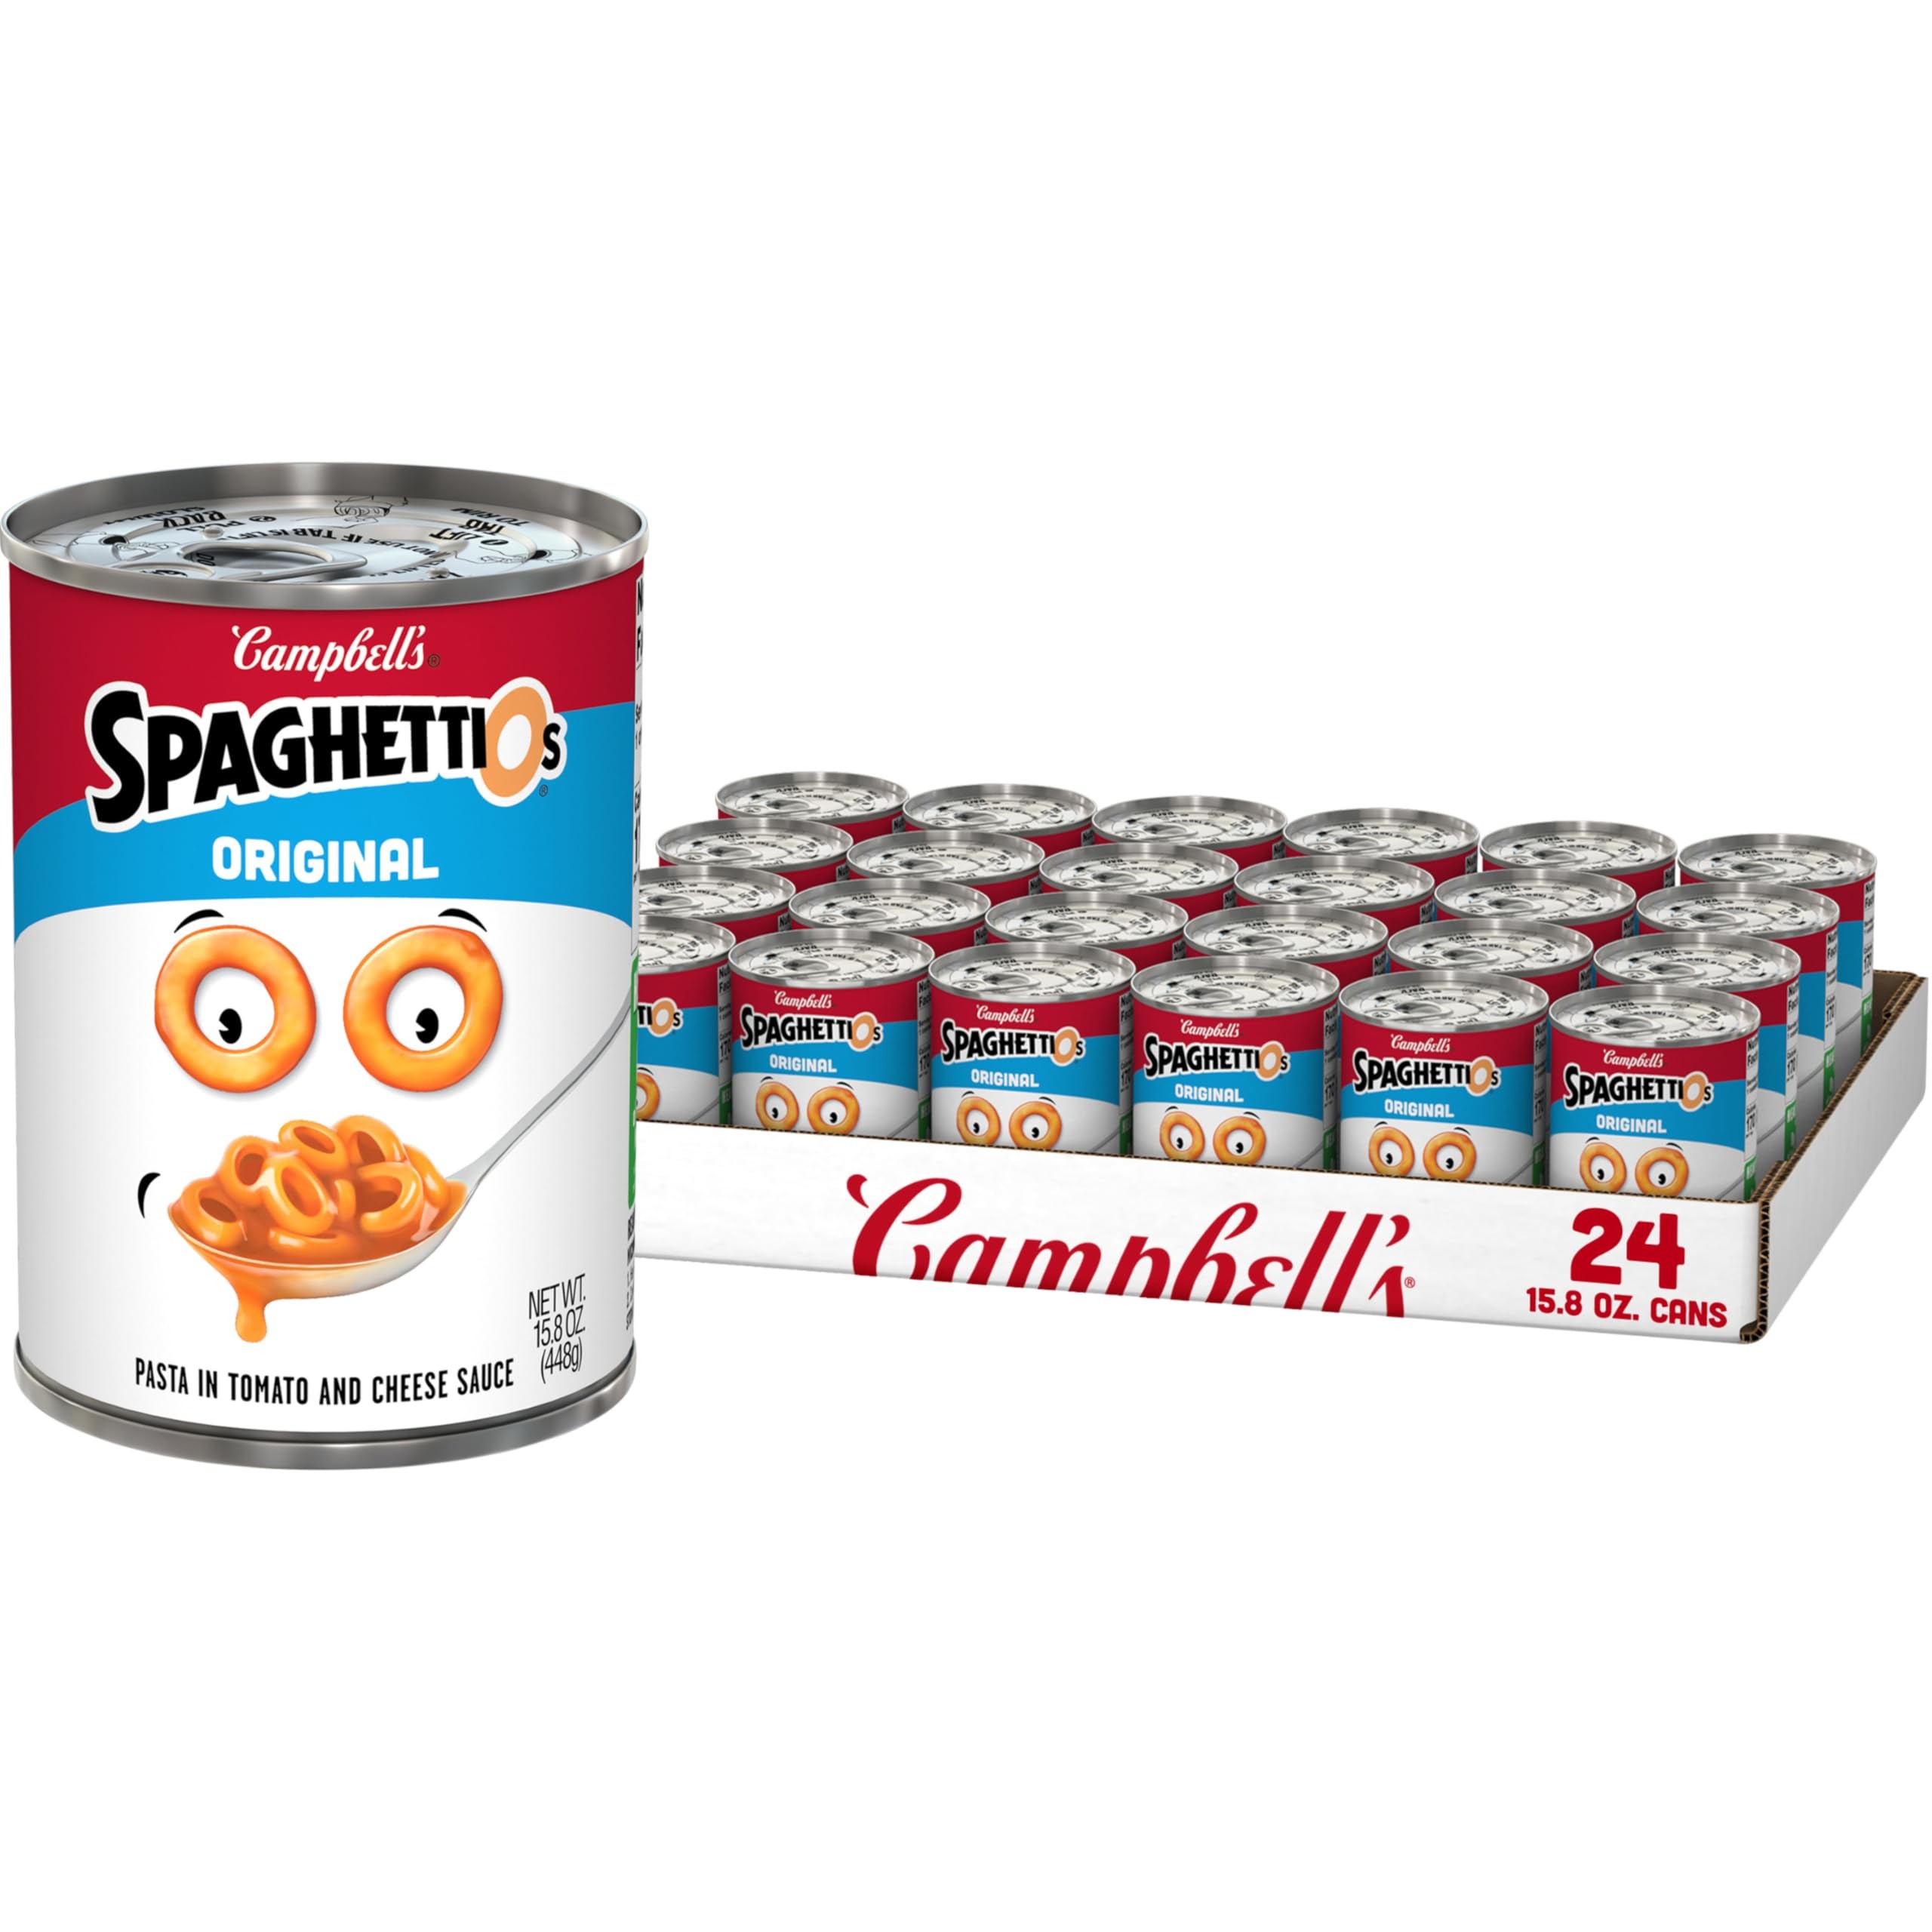
Item Name: SpaghettiOs Original Canned Pasta, 15.8 oz Can (Pack of 24)
Bullet Point 1: Twenty-four (24) 15.8 oz cans of SpaghettiOs Original Canned Pasta
Bullet Point 2: Neat o-shaped pasta that adds character to every bite
Bullet Point 3: Canned SpaghettiOs feature a delicious tomato and cheese sauce the whole family will love
Bullet Point 4: Pasta and tomato sauce features 1/2 cup of vegetables per 1 cup serving and 4 essential nutrients
Bullet Point 5: Serve 1 cup of SpaghettiOs as a healthy snack for kids, pack some as a kids lunch or enjoy as a nostalgic entree
Value: 379.2
Unit: Ounce

Price: 3.225